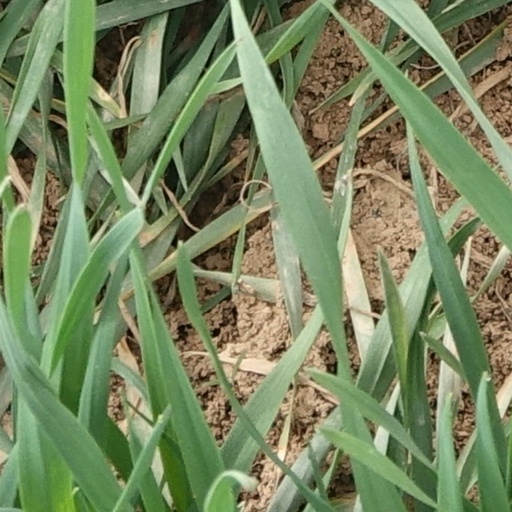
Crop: wheat